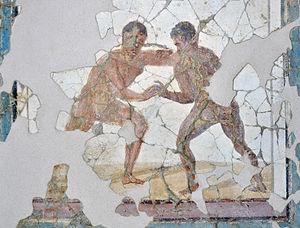
Lutteurs, peinture murale d'un ensemble représentant les jeux de la palestre, qui décorait les latrines des Thermes des Lutteurs. 3ème siècle, Vienna Allobrogum. Musée gallo-romain de Saint-Romain-en-Gal-Vienne.